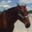
Label: horse